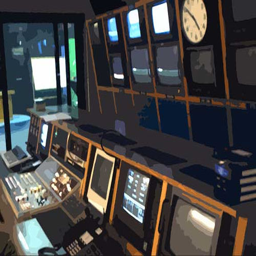
A control panel filled with lots of small screen TVs.
A row of electronic equipment with several monitors and a clock.
A inside view of a computer terminal is seen.
The control room with many monitors  at ten to five
a room with rows of televisions and a vhs tapes